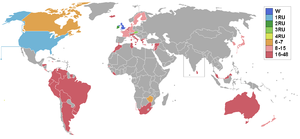
Miss Monde 1965, est la 15ᵉ élection de Miss Monde, qui s'est déroulée au Lyceum Theatre de Londres, au Royaume-Uni, le 19 novembre 1965. La lauréate du concours est Lesley Langley, Miss Royaume-Uni 1965. Elle a été couronnée par la britannique Ann Sidney, Miss Monde 1964. Le Royaume-Uni est devenu le deuxième pays à remporter le concours deux années consécutives après la Suède.